113th Air Support Operations Squadron

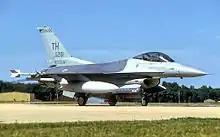
113th Fighter Squadron Block 30 F-16C 86-0261 in 2000

On 11 September 2001, the 181st Fighter Wing wasted no time in joining the War on Terrorism as it responded after the attack on the World Trade Center and The Pentagon in less than four hours to the task of flying Combat Air Patrols over the Midwest as part of Operation Noble Eagle.